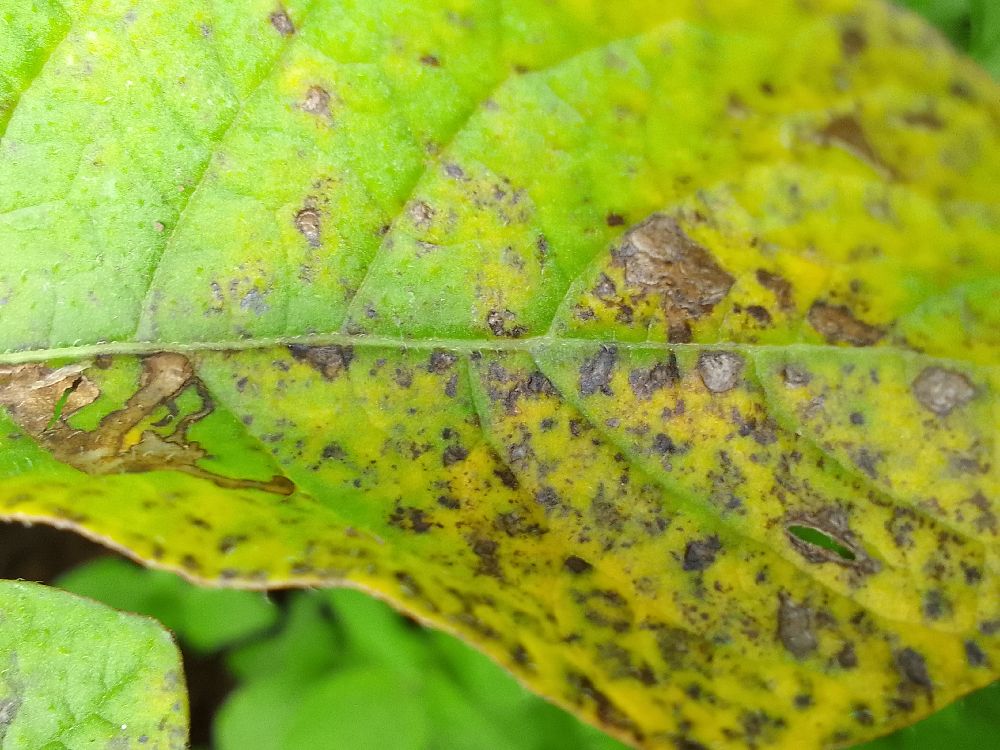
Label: Early blight